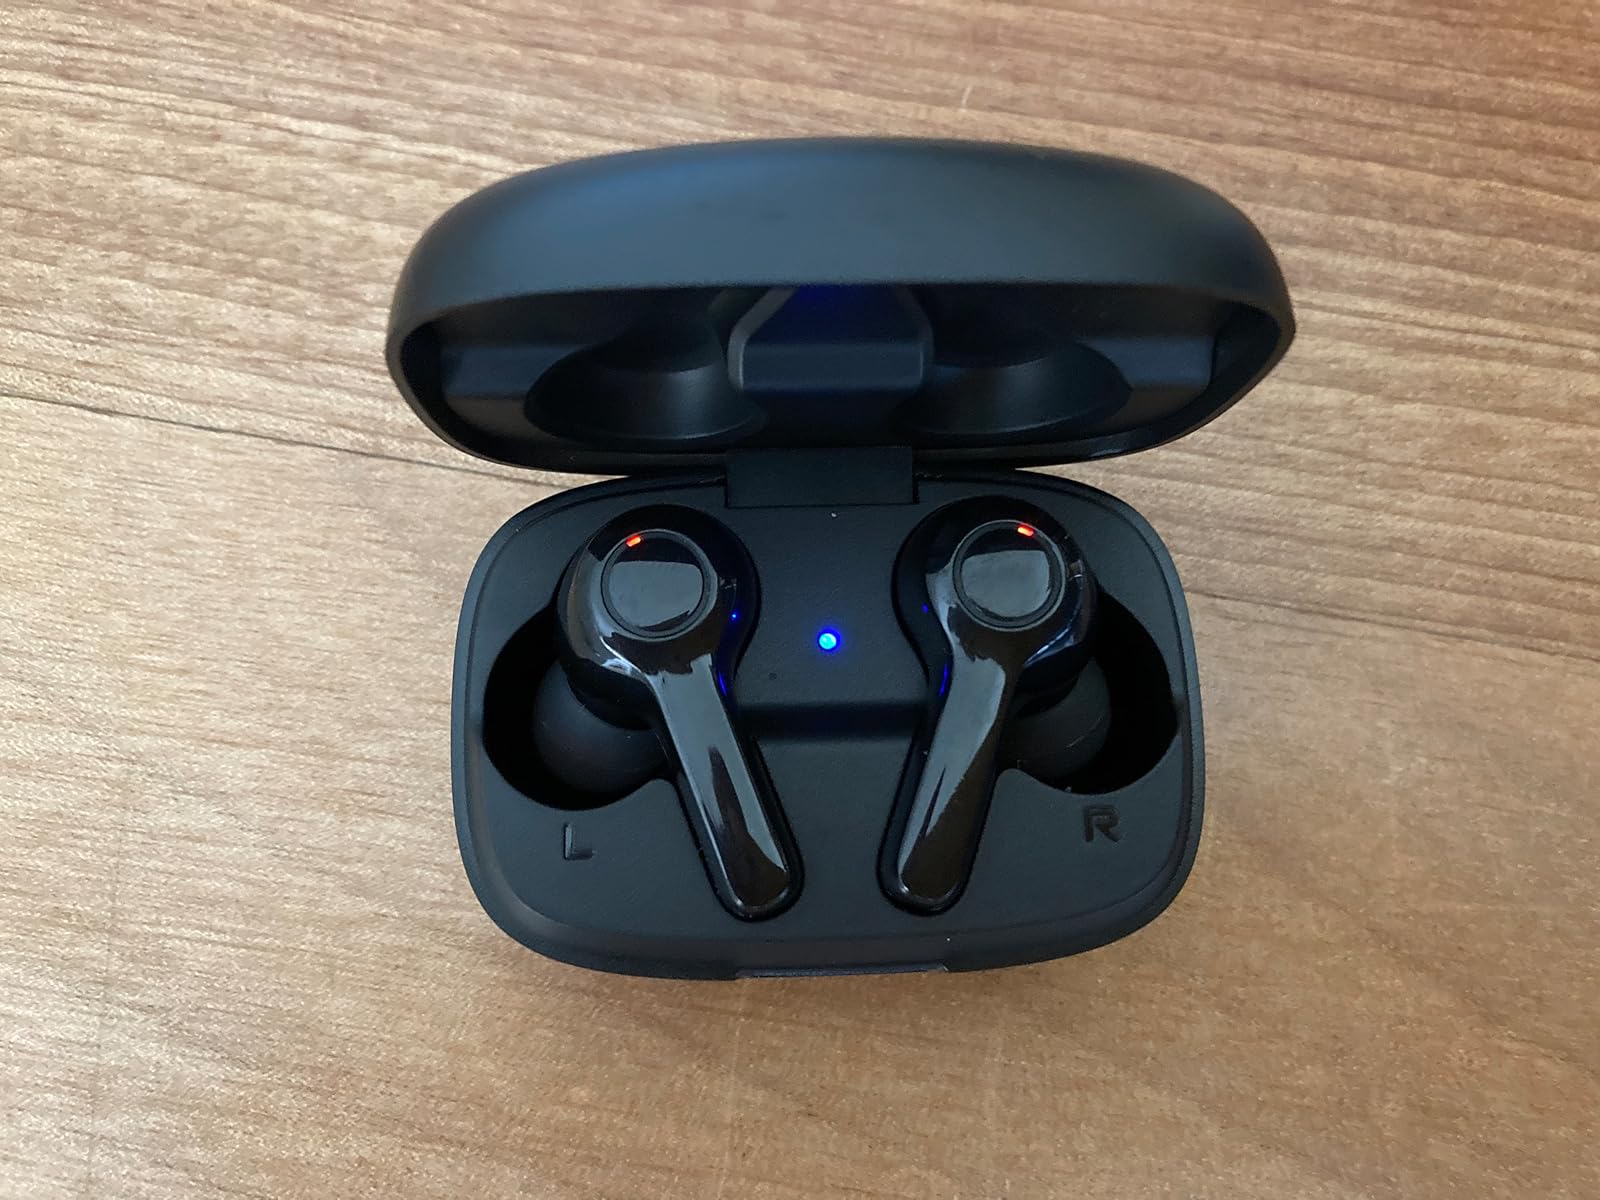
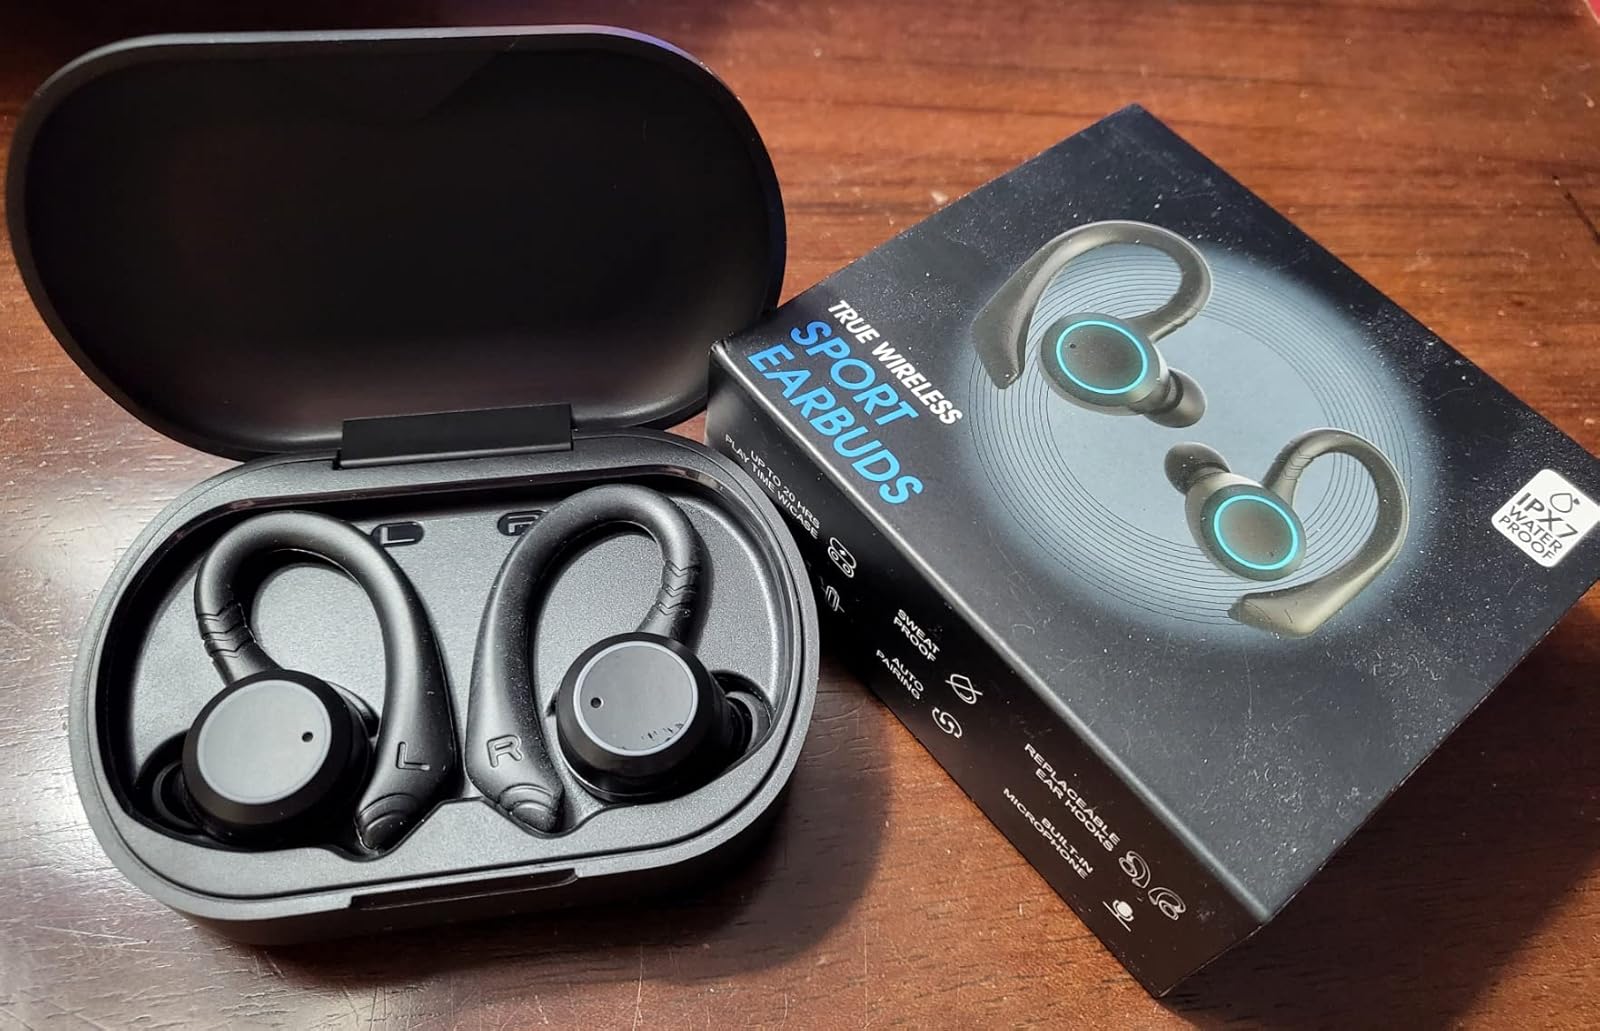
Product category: earbuds
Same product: no